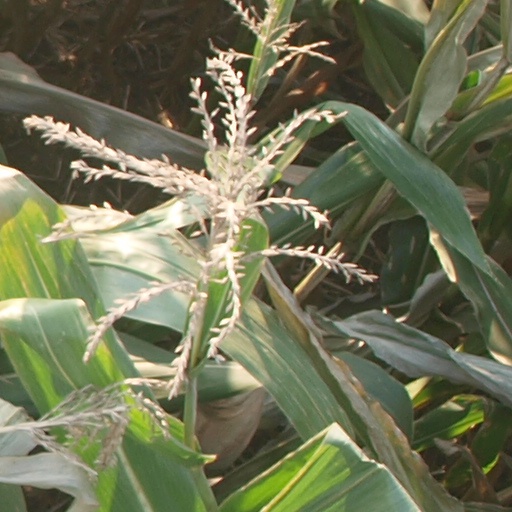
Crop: maize; corn